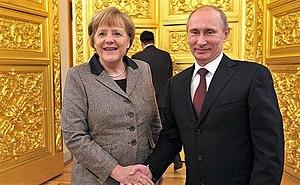
Cet article traite des relations entre l’Allemagne et la Russie. L'Allemagne a une ambassade à Moscou tandis que la Russie a une ambassade à Berlin.